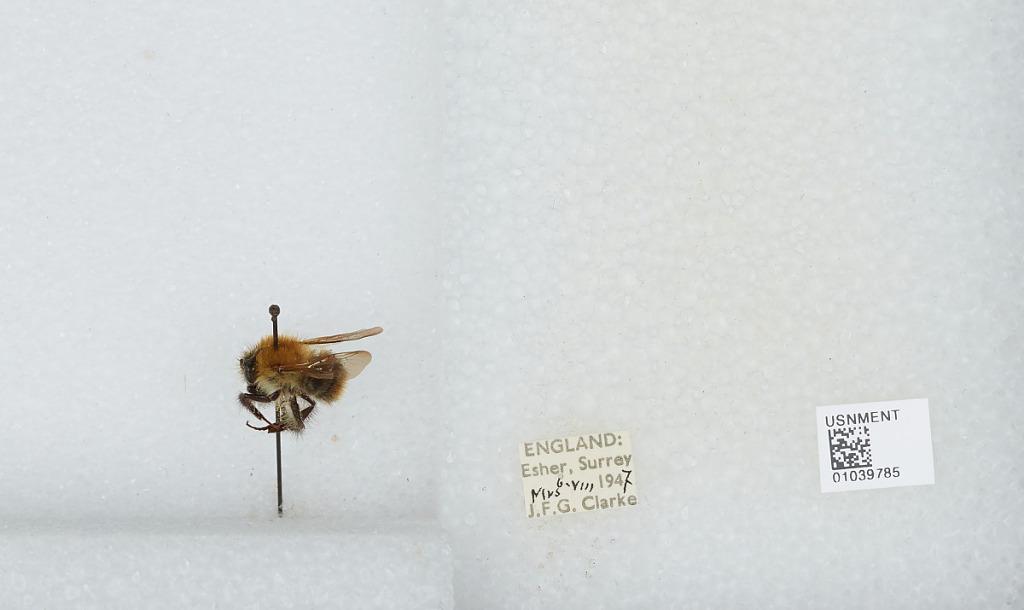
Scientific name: Bombus (Thoracobombus) pascuorum (Scopoli)
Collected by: J. Clarke
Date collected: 1947-8-6
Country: United Kingdom
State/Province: England
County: Surrey
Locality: Esher
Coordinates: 51.3691, -0.365